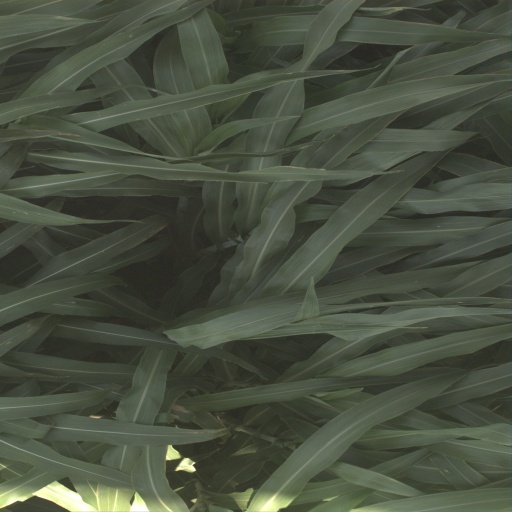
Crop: sorghum